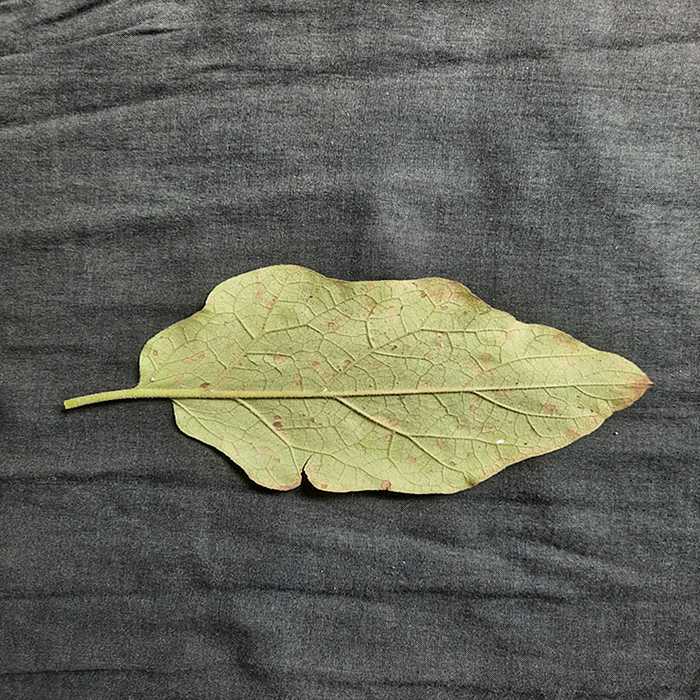
Plant: Eggplant
Label: Eggplant Cercopora leaf spot